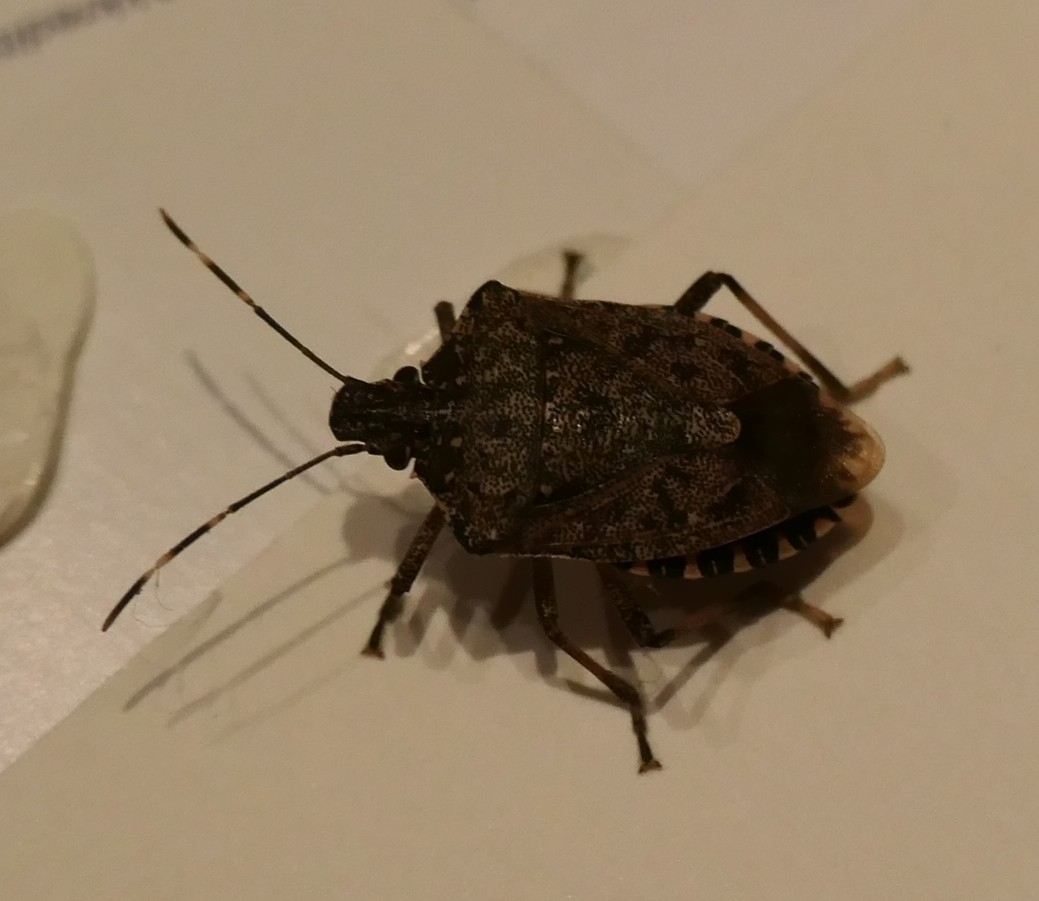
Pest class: stink_bug